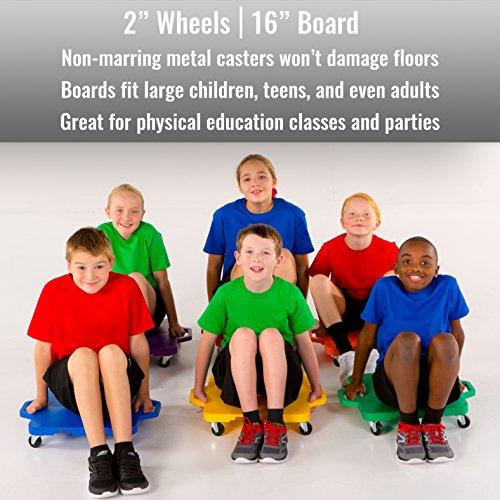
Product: Cosom Scooter Board, 16 Inch Children's Sit & Scoot Board with 2 Inch Non-Marring Nylon Casters & Safety Guards for Physical Education Class
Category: Sports & Outdoors | Outdoor Recreation | Skates, Skateboards & Scooters | Scooters & Equipment | Components & Parts
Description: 16 Inch board features 2 Inch metal and non marring rubber swivel casters with smooth operating bearings.
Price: $45.20
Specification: Product Dimensions:         4 x 21 x 16 inches    |Shipping Weight: 4 pounds (View shipping rates and policies)|Domestic Shipping: Currently, item can be shipped only within the U.S. and to APO/FPO addresses. For APO/FPO shipments, please check with the manufacturer regarding warranty and support issues.|International Shipping: This item can be shipped to select countries outside of the U.S.  Learn More|ASIN: B0000BY9GO|Item model number: 000242|    #2061    in Sport Scooters    |    #1072    in Scooter Parts